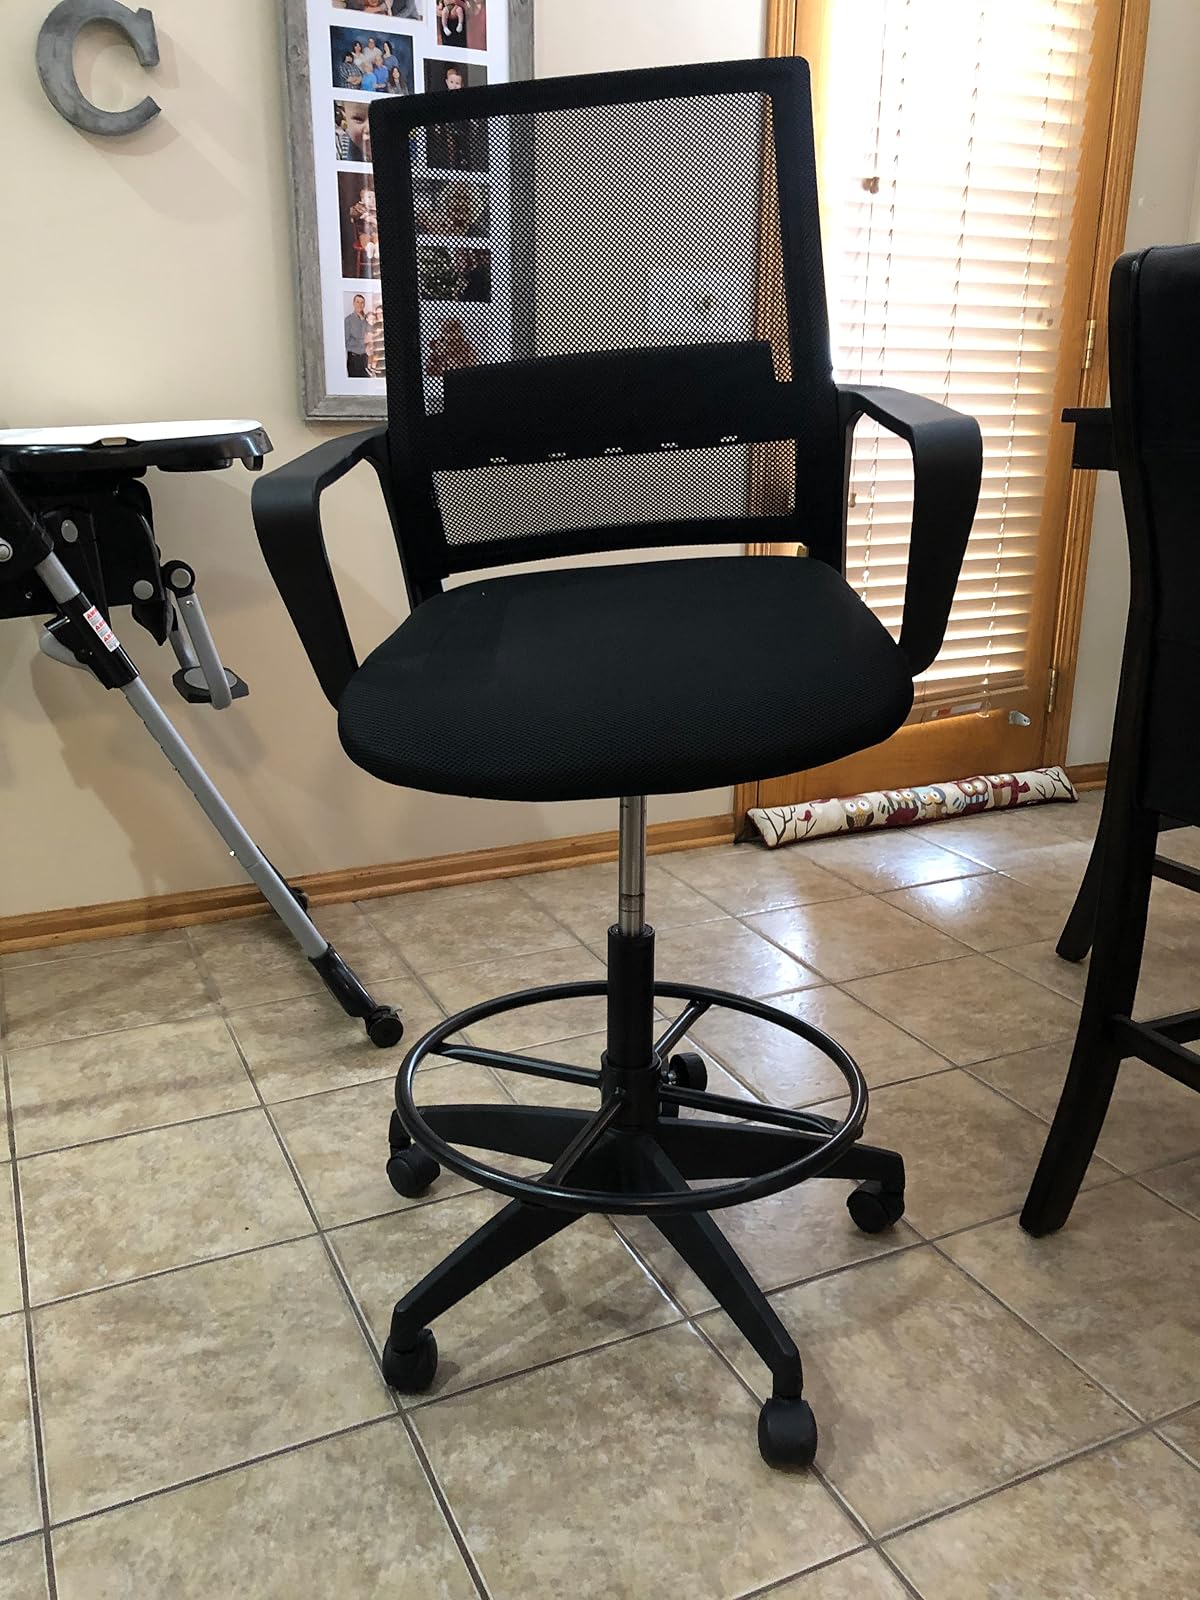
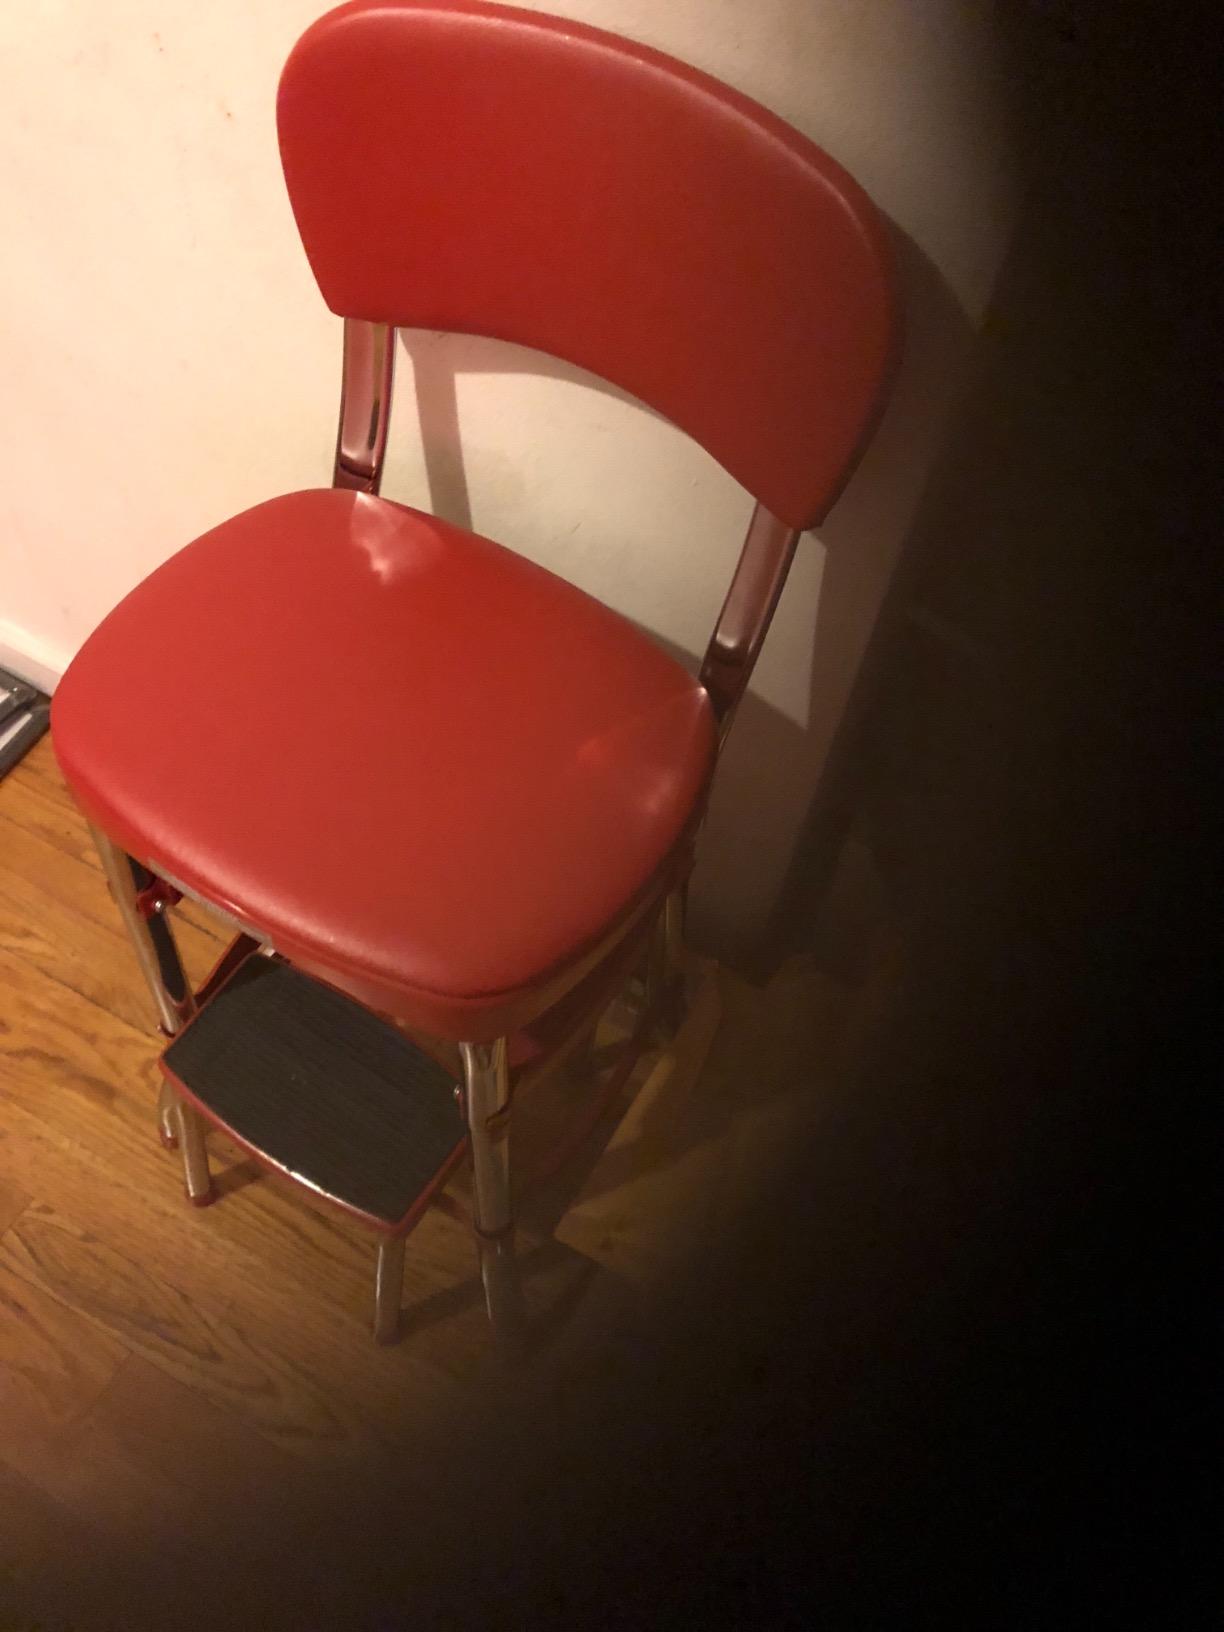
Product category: items_chair
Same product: no